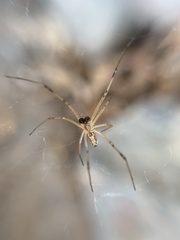
Species: Lactrodectus_hesperus